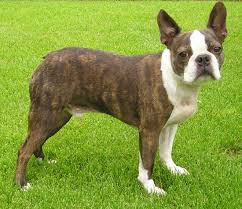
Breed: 230-n000084-Boston_bull